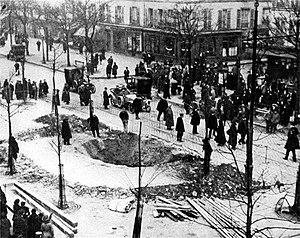
Cratère causé par une bombe de Zeppelin lancée sur Paris
La réplique de Paris et de ses environs est un projet de construction planifié en 1917, pendant la Première Guerre mondiale, par l’état-major français, afin de leurrer les aviateurs allemands venant bombarder Paris. La capitale devait être plongée dans l'obscurité complète et des leurres reproduisant le paysage nocturne de la ville devaient être créés à distance. Censée être bâtie au nord-ouest et au nord-est de Paris, cette réplique ne vit pourtant pas le jour dans sa totalité, seules quelques constructions aux alentours de Gonesse, Maisons-Laffitte et Chelles furent mises en service deux mois avant l'armistice de 1918.
Un zeppelin est un aérostat de type dirigeable rigide, de fabrication allemande ; dans la langue usuelle, le mot « zeppelin » peut désigner, par extension, n’importe quel type de ballon dirigeable. C'est le comte allemand Ferdinand von Zeppelin qui en commence la construction à la fin du XIXᵉ siècle.
Le bombardement stratégique a pour objet d'attaquer les structures militaires d'un ennemi, son complexe militaro-industriel et son économie en détruisant ses mines, ses usines, ses infrastructures. En détruisant ses villes et ses réseaux d'approvisionnement en vivres, il vise aussi à saper le moral de la population. Il se distingue ainsi du bombardement tactique pratiqué sur le champ de bataille et qui sert à appuyer ou couvrir un mouvement de troupes ou à détruire ou immobiliser les troupes adverses.